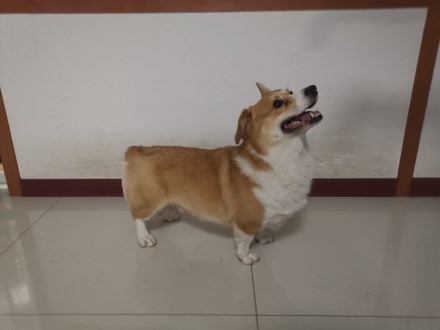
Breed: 2909-n000116-Cardigan